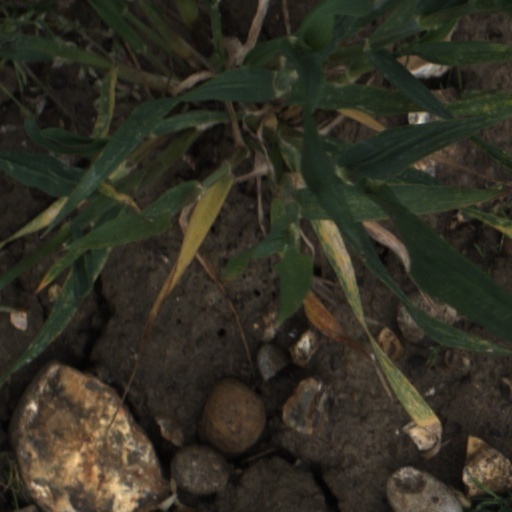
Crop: wheat